Dave Edler

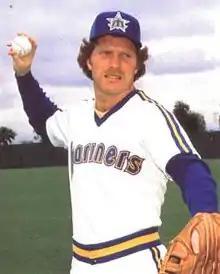
Edler in 1981

David Delmar Edler (born August 5, 1956) is an American former Major League Baseball player. Edler played third base for the Seattle Mariners from –.